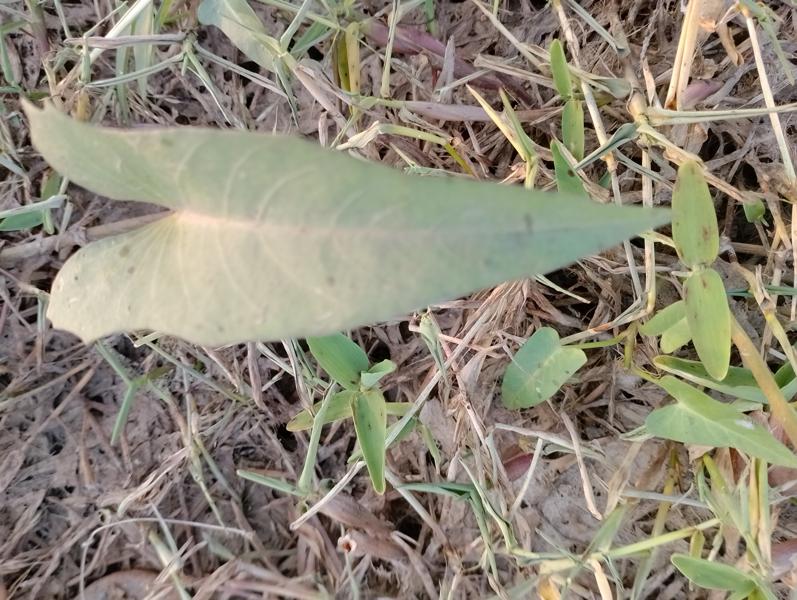
Weed species: Ipomoea aquatic